List of Billboard 200 number-one albums of 2002

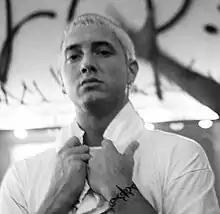
Eminem's "The Eminem Show" was the best-selling album of 2002.

The highest-selling albums and EPs in the United States are ranked in the "Billboard" 200, published by "Billboard" magazine. The data are compiled by Nielsen Soundscan based on each album's weekly physical and digital sales.